Mercedes-Benz in motorsport

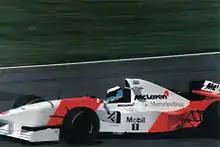
The 1995 McLaren-Mercedes MP4-10 Formula One car being driven by Mika Häkkinen

In the opening race of the 1997 Formula One season, David Coulthard produced victory for McLaren and ushered in a new era of success for the British based squad. Coincidentally this was the first race in which McLaren had competed with a silver livery due to West replacing Marlboro, who moved to Ferrari, as title sponsor. The colour drew inevitable comparisons to the Silver Arrows of a previous era, and the nickname was applied to the McLarens. This was a significant result in F1 racing, McLaren's first victory for three seasons and the first win for Mercedes-Benz since Juan Manuel Fangio's success at the 1955 Italian Grand Prix. McLaren and Mercedes-Benz still, however, finished fourth in the Constructors' Championship behind the same three teams as the previous two seasons, but they had collected more than twice as many points in '97 as they had in '95.